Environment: real
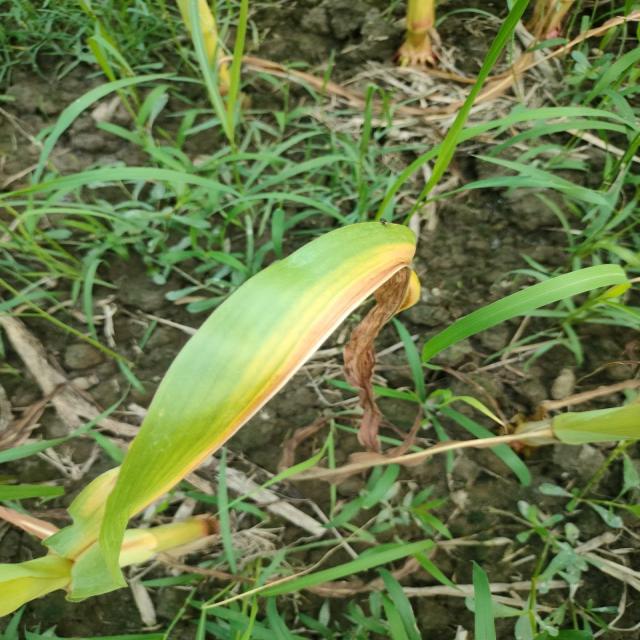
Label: nitrogen_deficiency